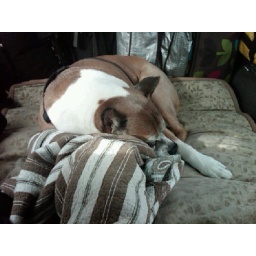
Mojo's set up in my truck for road trips to mammoth. He's comfy